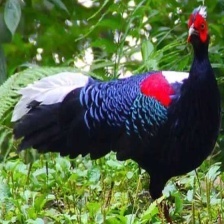
Species: SWINHOES PHEASANT
Scientific name: LOPHURA SWINHOII